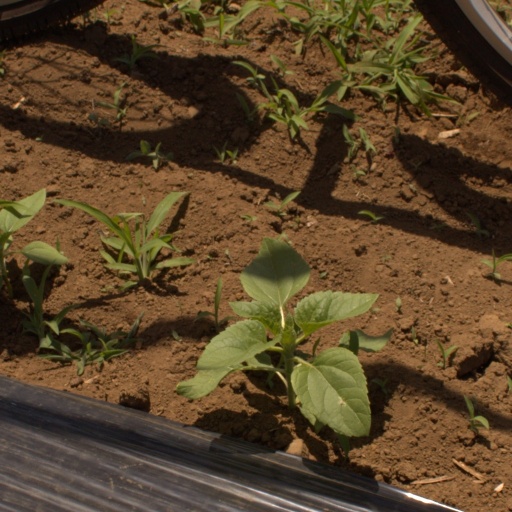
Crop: Jerusalem artichoke